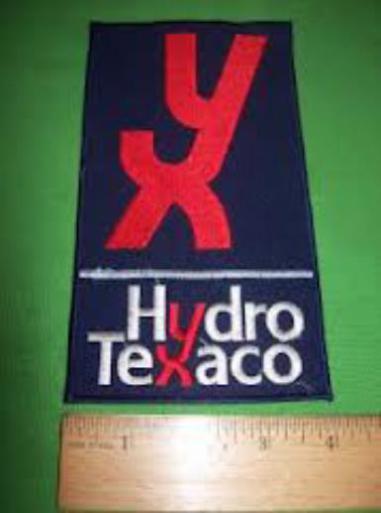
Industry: Others